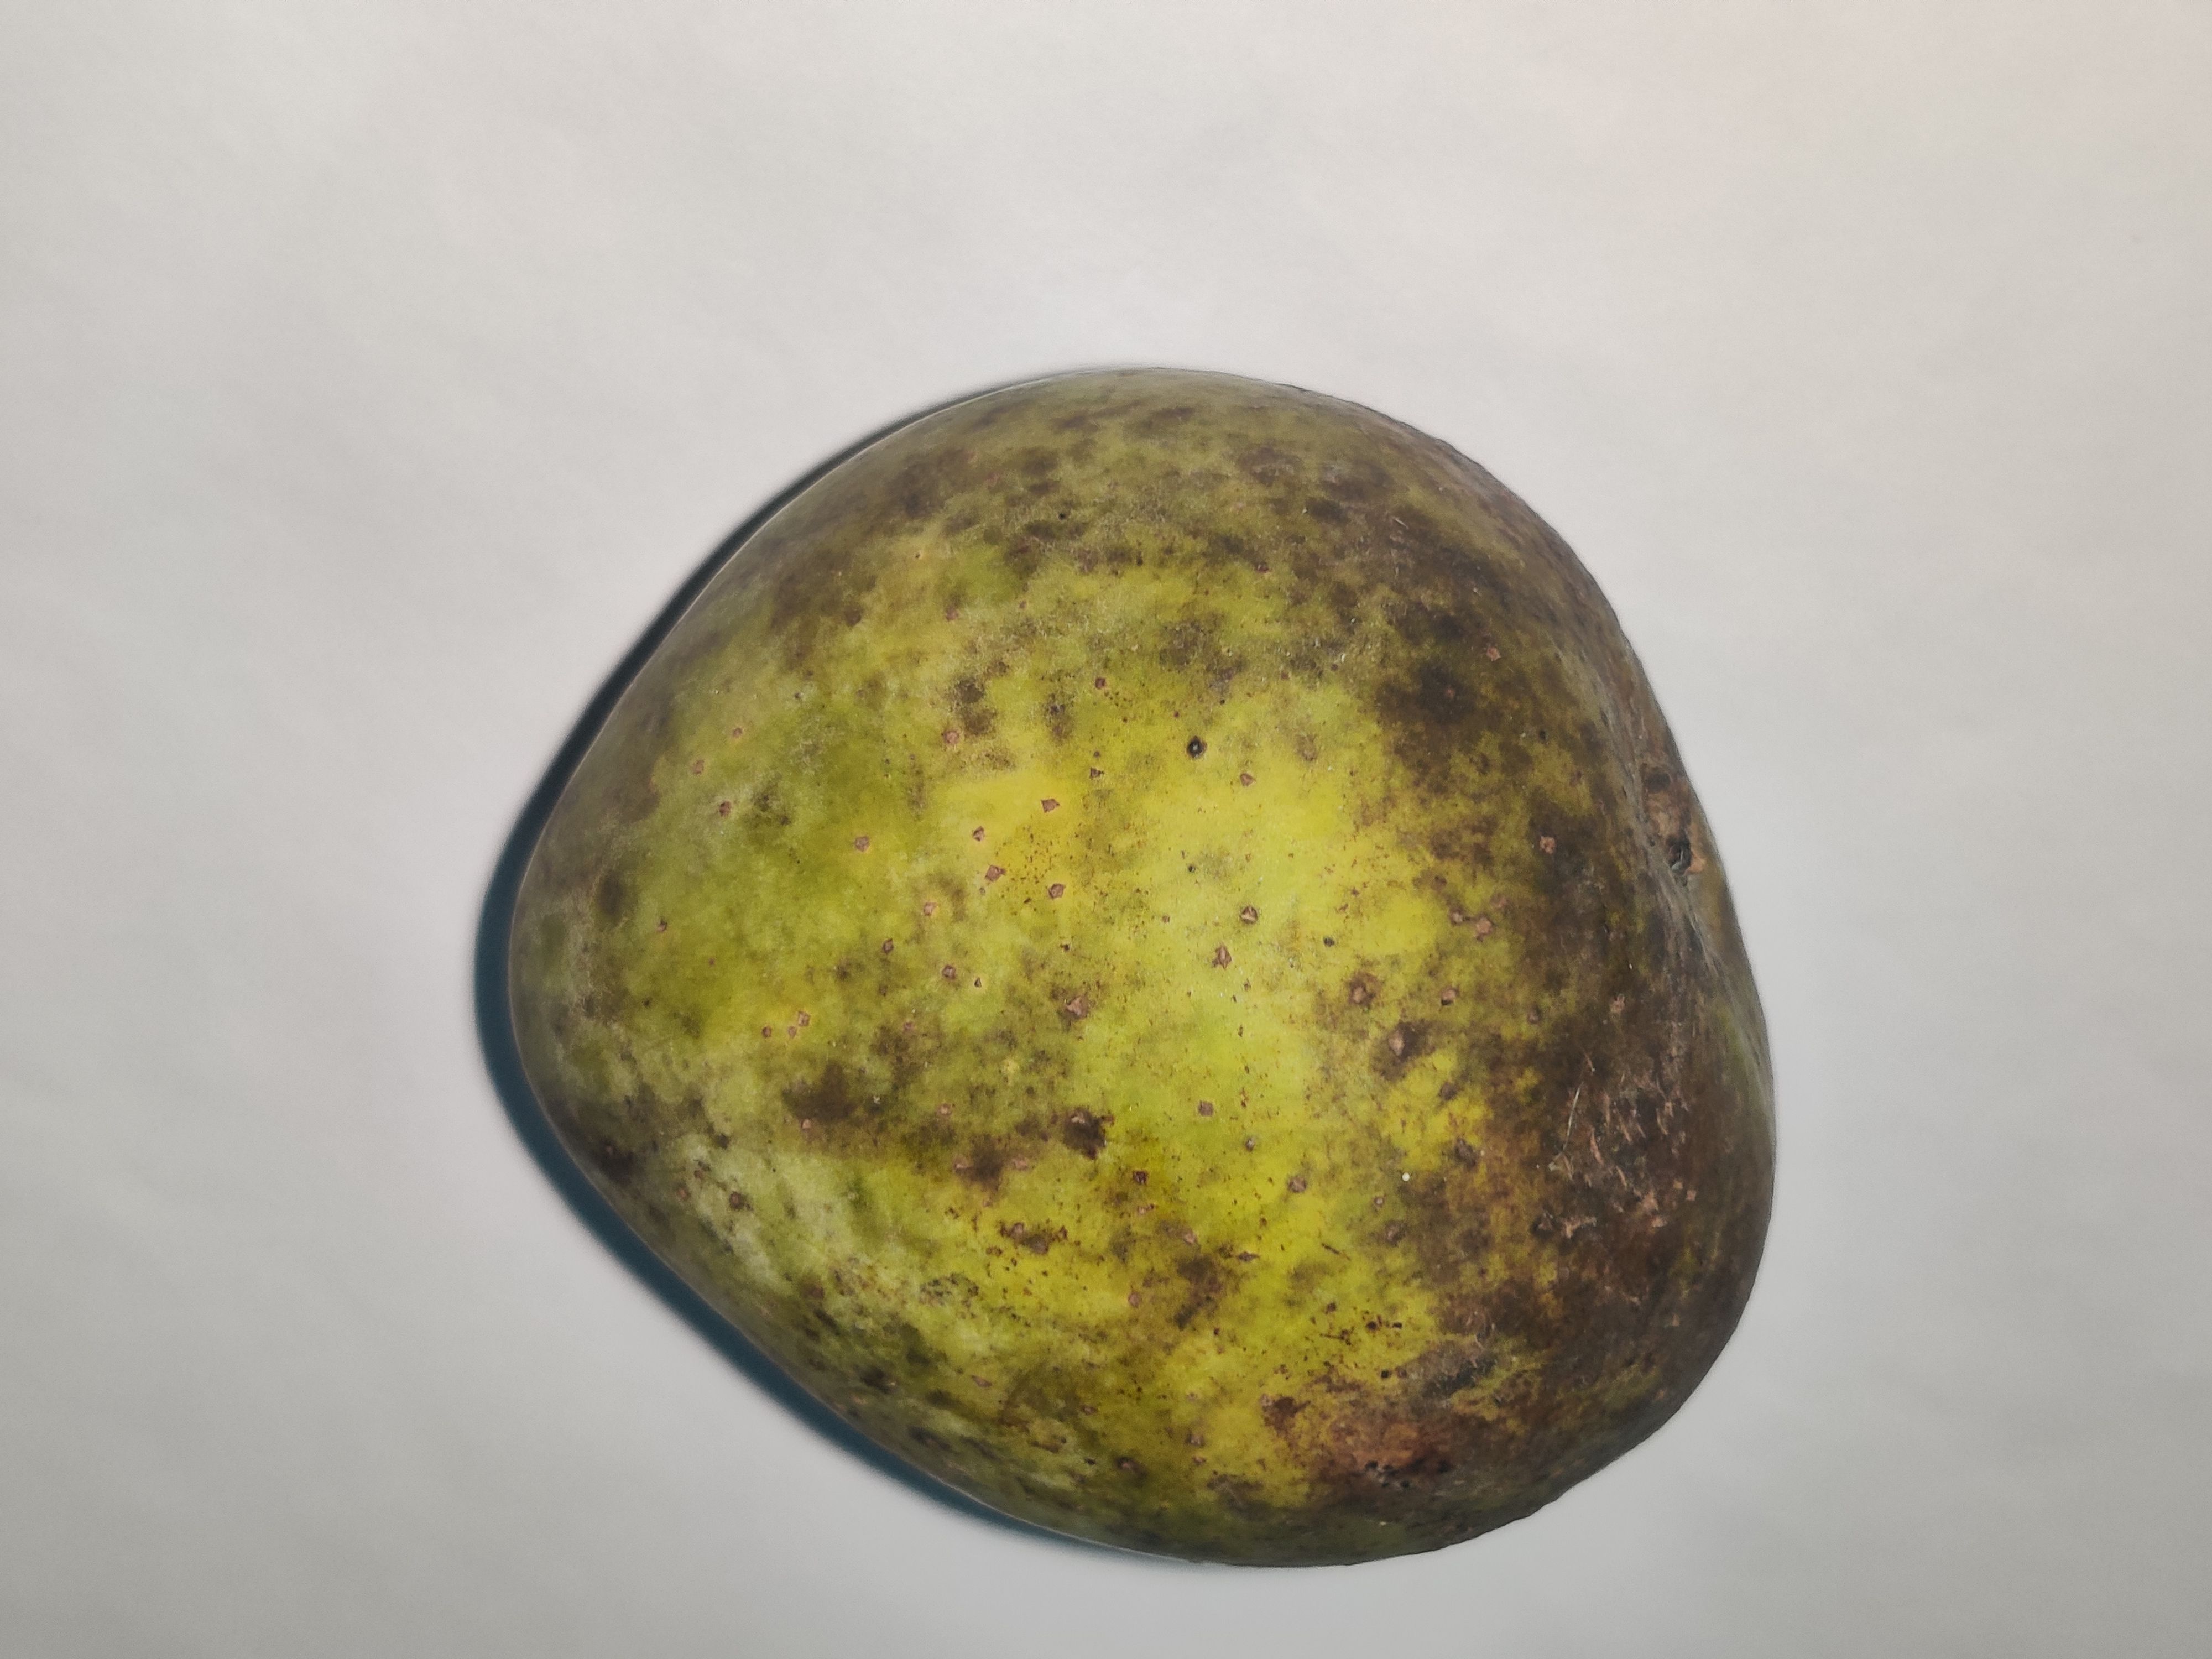
Fruit: mango
Grade: 3rd-grade